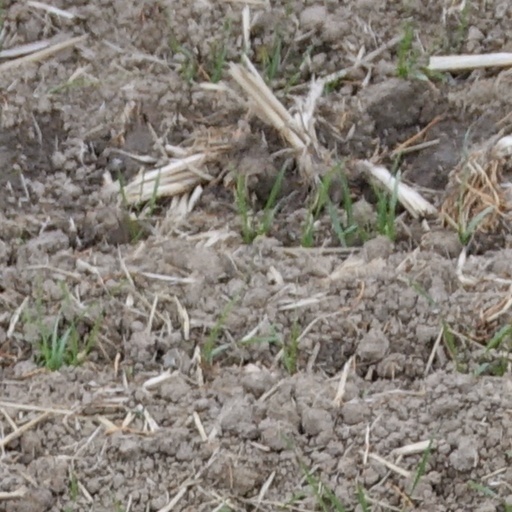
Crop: wheat